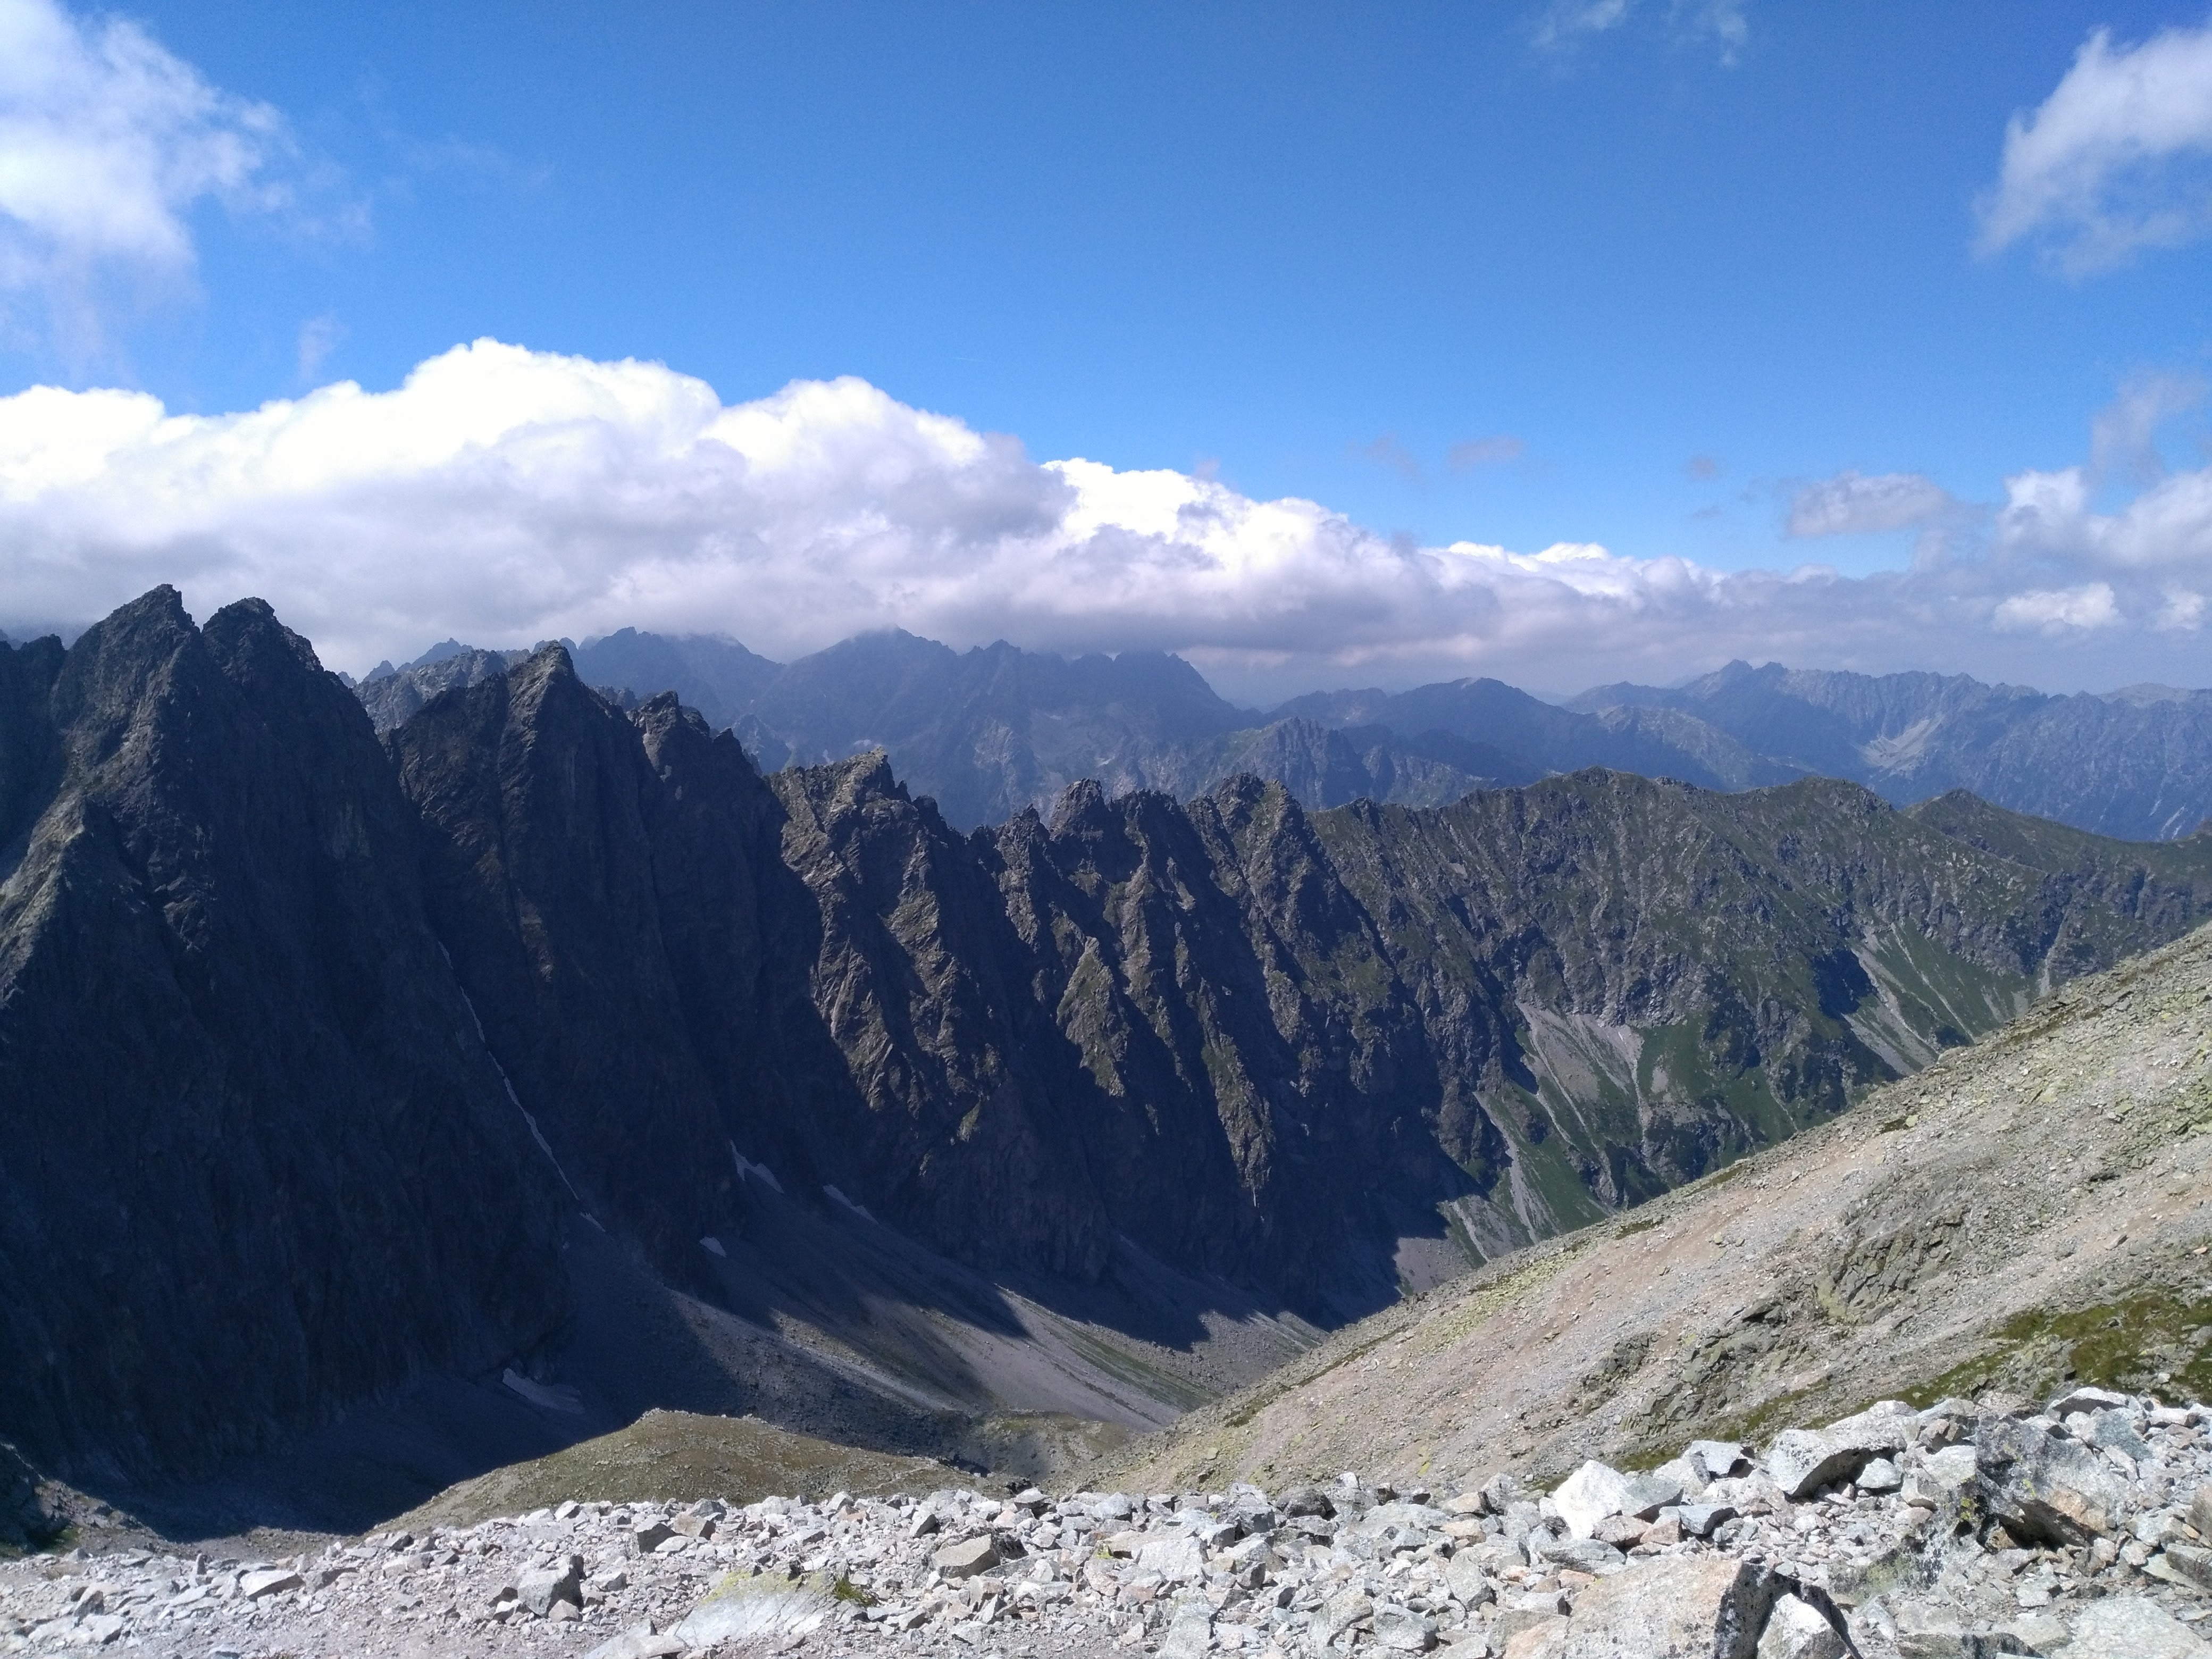
landscape, nature, wilderness, walking, mountain, hiking, adventure, view, valley, mountain range, rest, ridge, summit, top view, rocks, geology, mountains, alps, backpacking, plateau, fell, cirque, top, tatry, moraine, the height of the, landform, mountain pass, far view, geographical feature, mountainous landforms